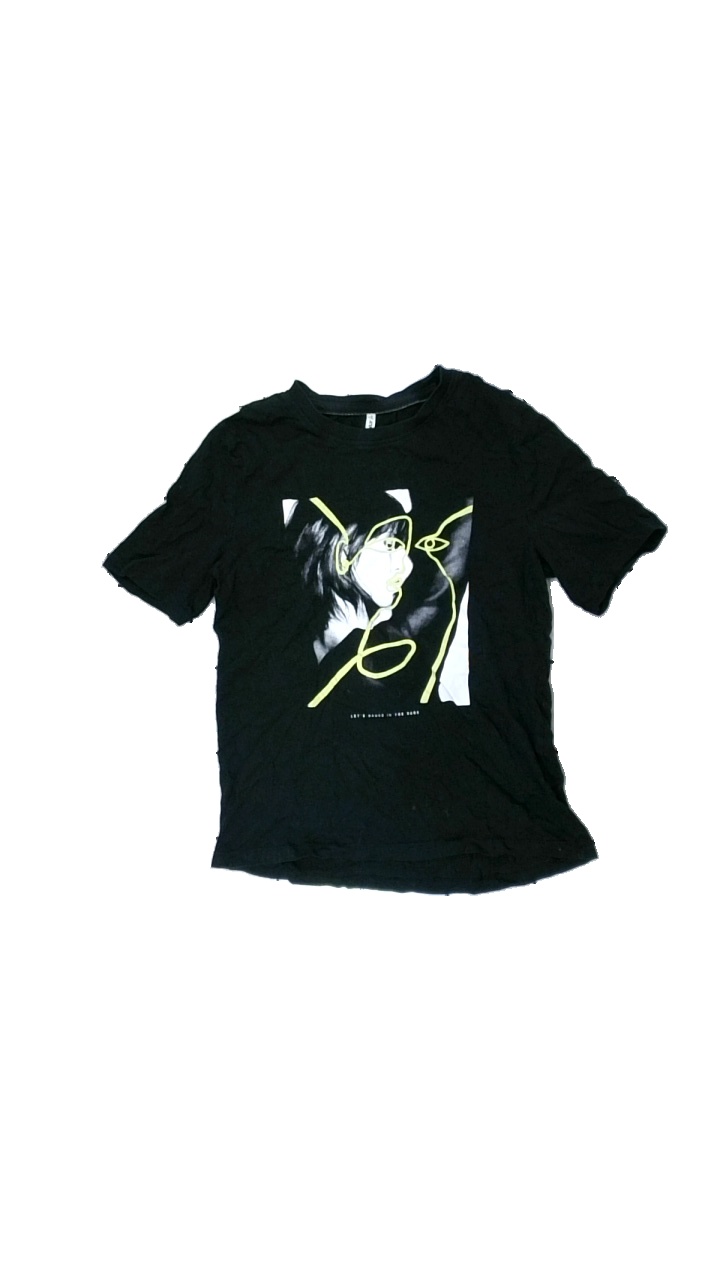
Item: T-shirt (Ladies)
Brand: Only
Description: svart t-shirt med människa och text fram, fläck och hårig
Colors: Black, White, Yellow
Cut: Regular
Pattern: Other
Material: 100% cotton
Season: All
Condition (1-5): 3
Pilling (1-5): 5
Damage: fläck
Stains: Minor
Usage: Export
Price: <50